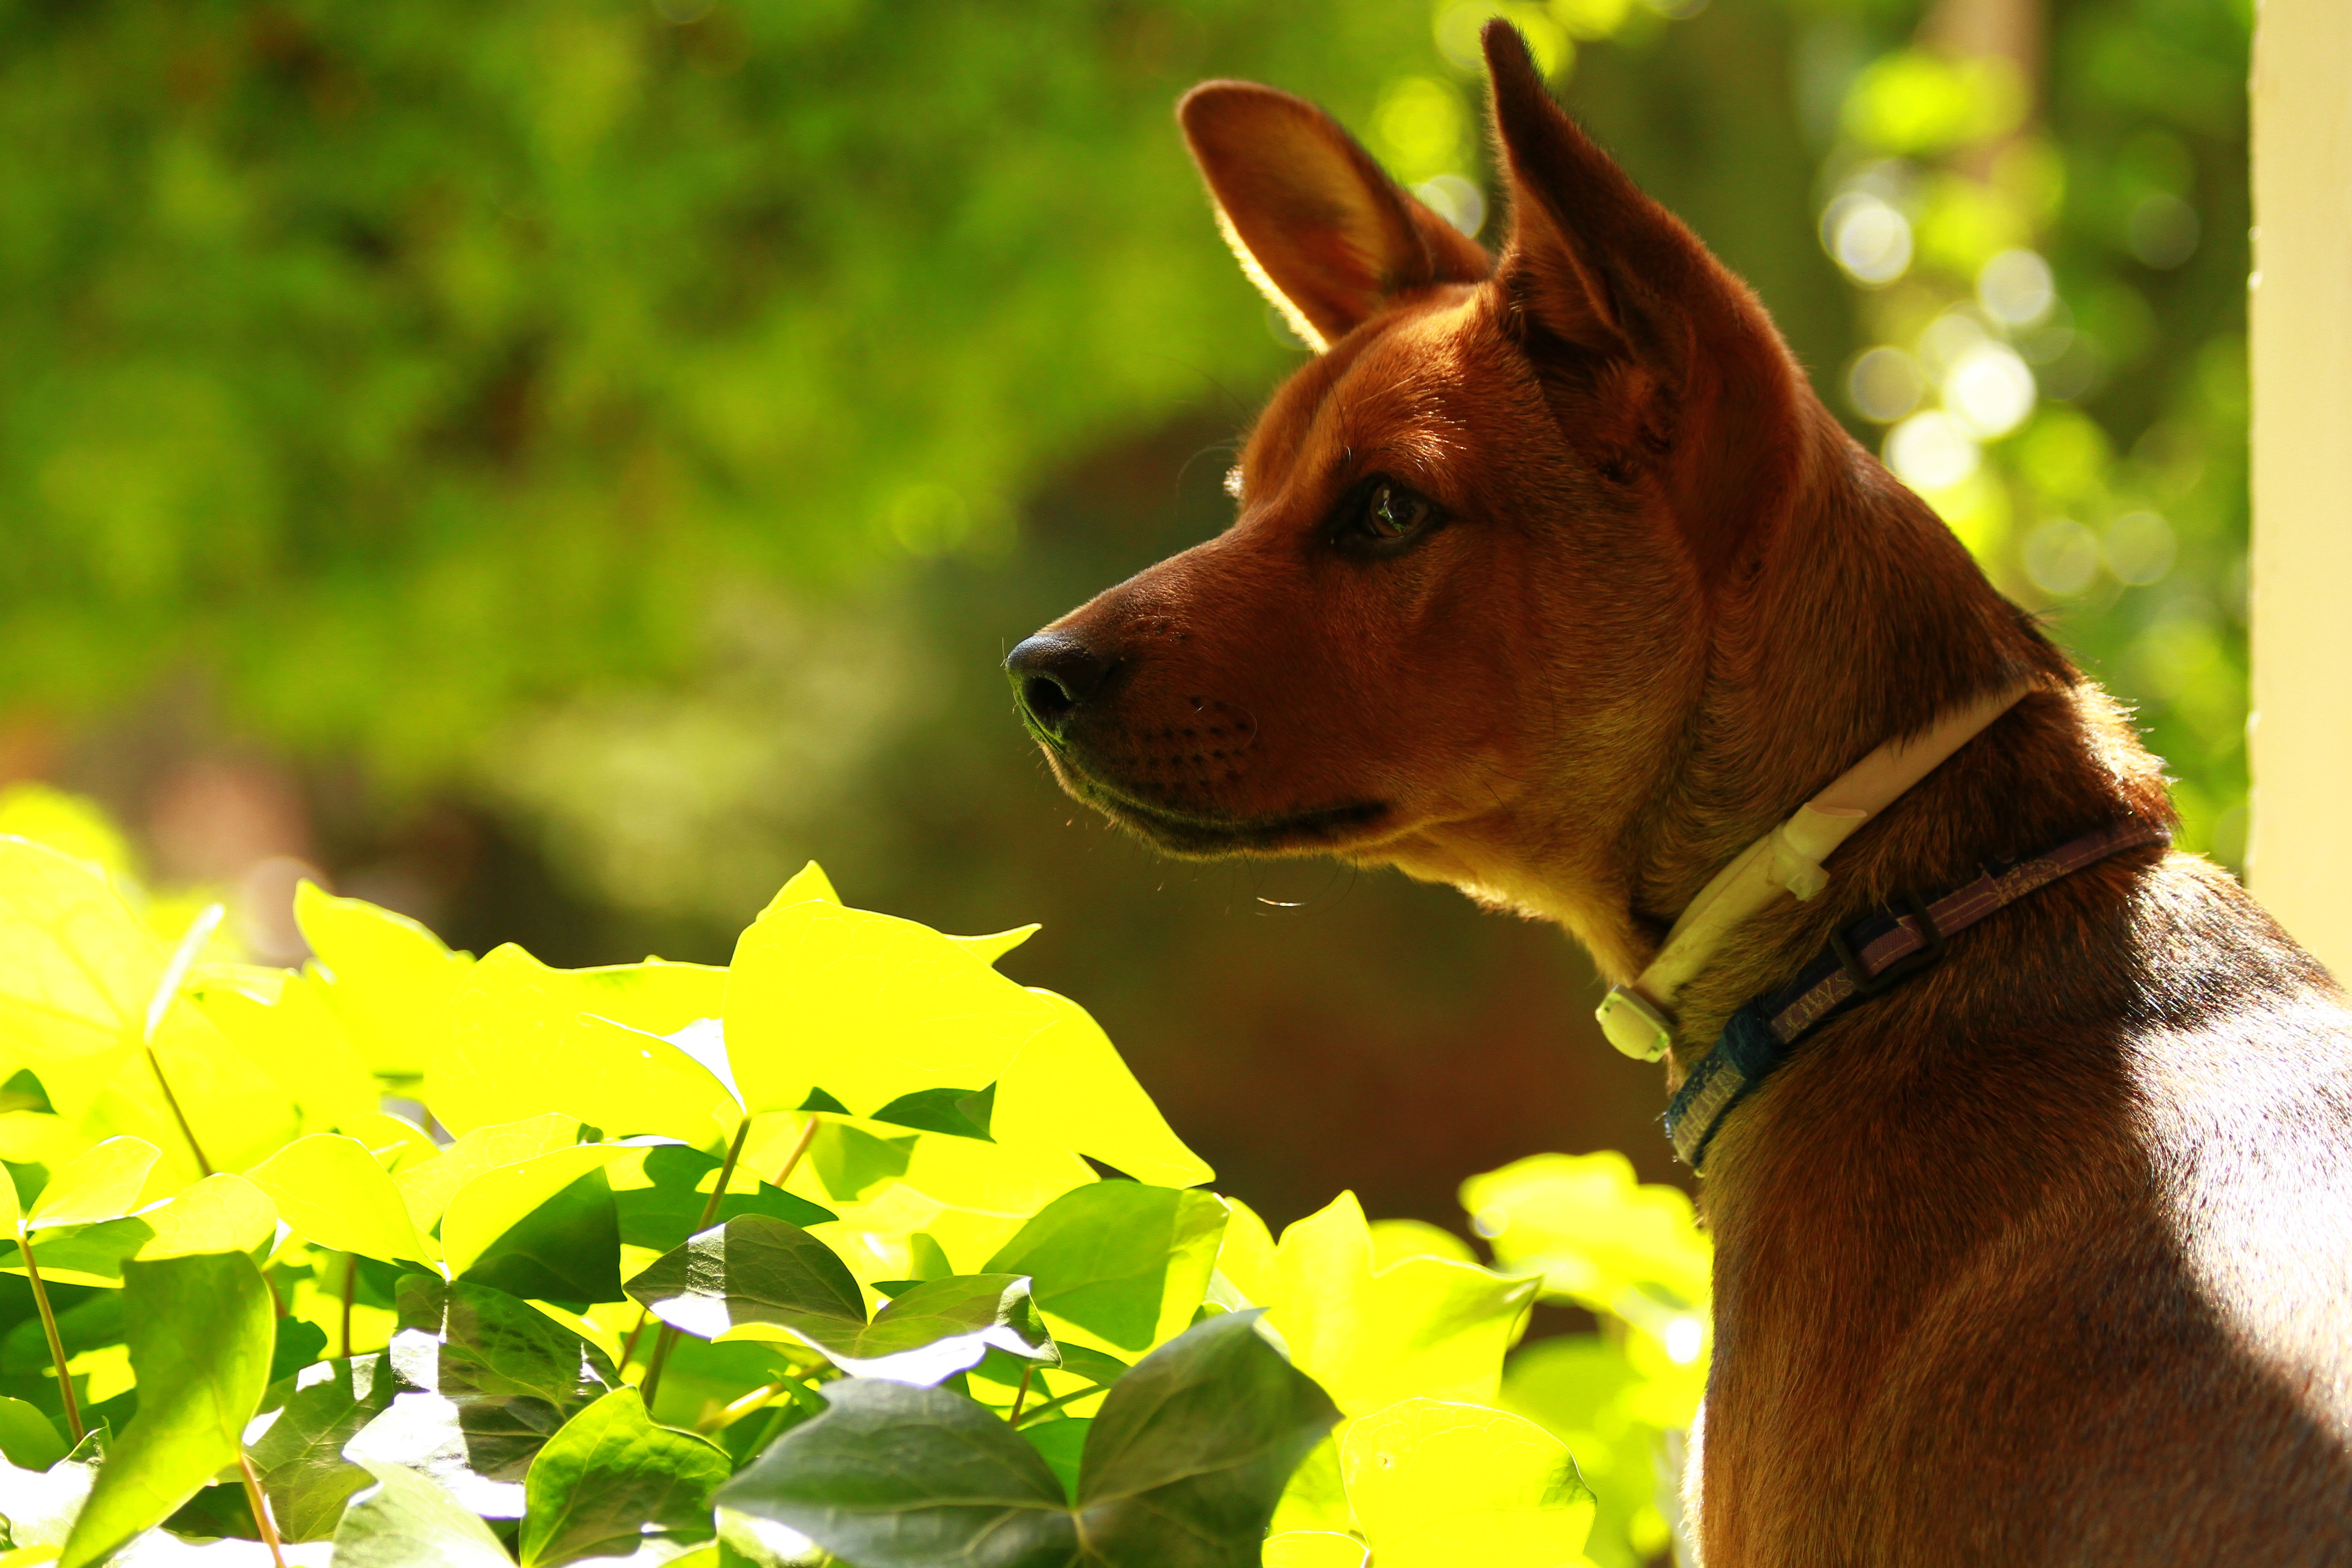
grass, flower, puppy, dog, male, green, mammal, vertebrate, dog portrait, dog like mammal